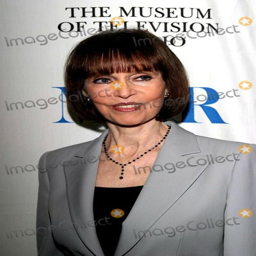
here 's actor looking fantastic in her 70s .